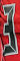
Number: 3